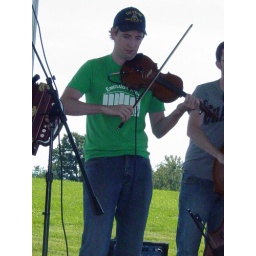
Look how green the grass is in Woodstock...it's greener than Mat's green T-shirt.